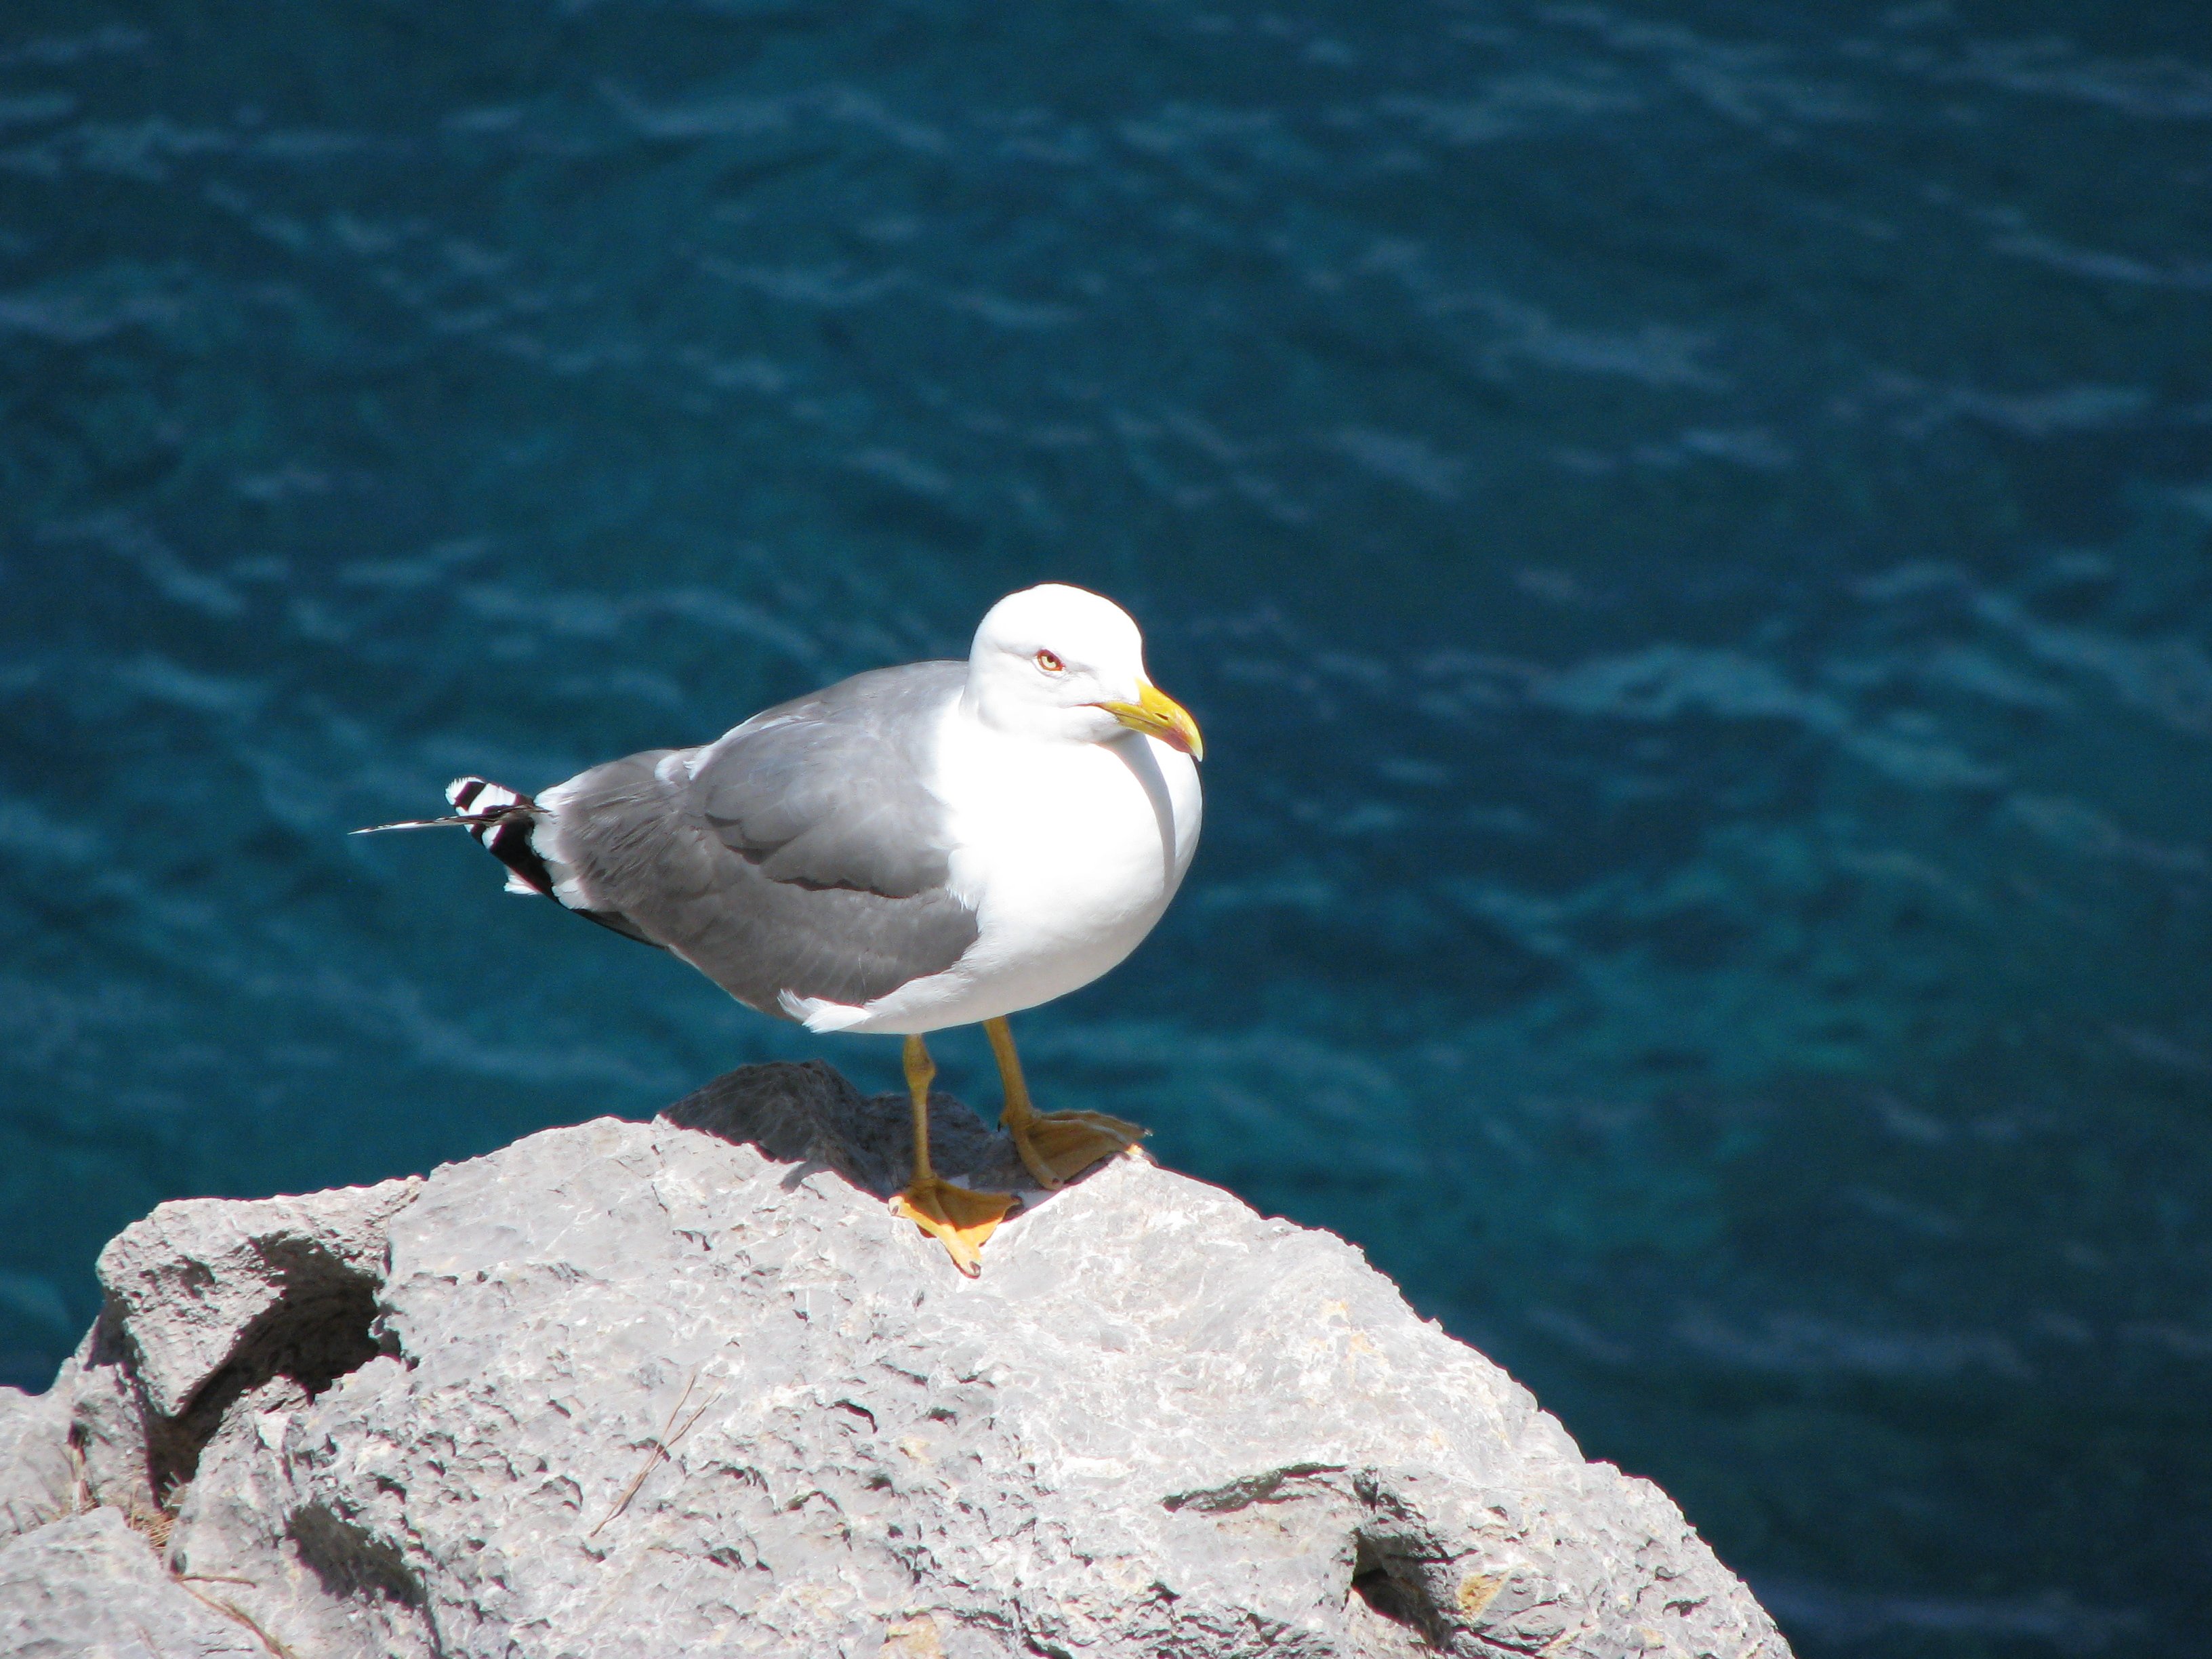
sea, water, rock, bird, lake, animal, seabird, seagull, gull, beak, fauna, puffin, vertebrate, albatross, charadriiformes, european herring gull